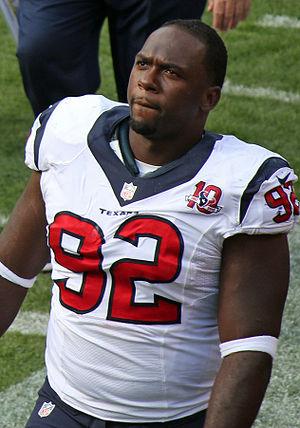
Earl Mitchell est un joueur américain de football américain.